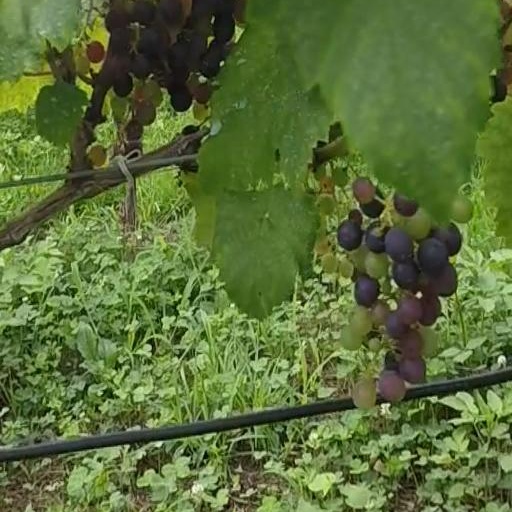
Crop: grape